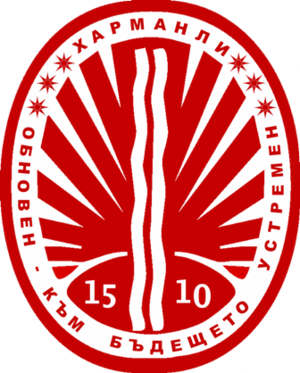
Harmanli avec 18 577 habitants, est une ville du sud de la Bulgarie, située dans l'oblast de Haskovo.